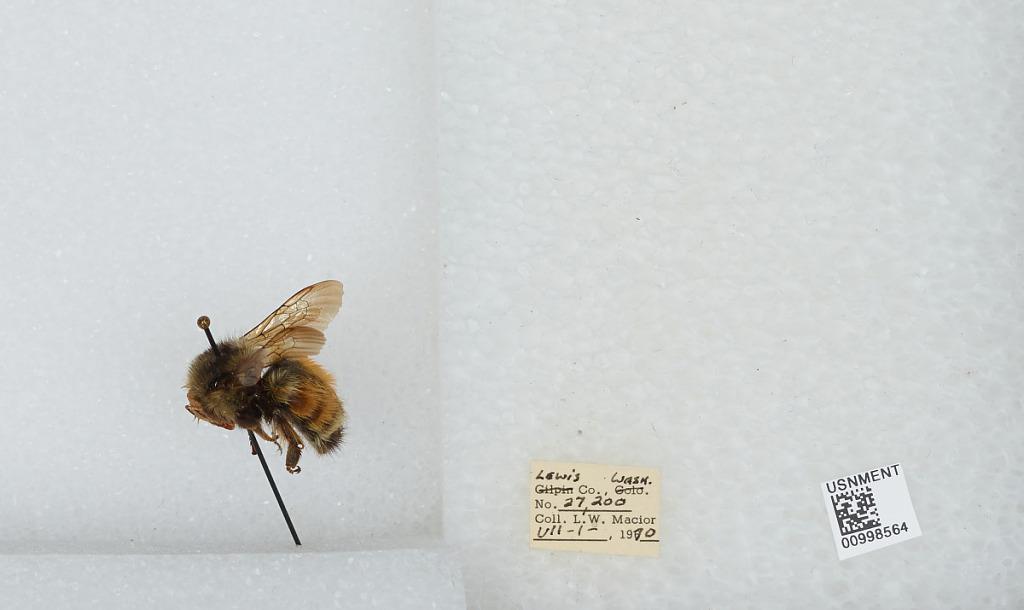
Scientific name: Bombus (Pyrobombus) melanopygus Nylander
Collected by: L. Macior
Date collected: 1970-7-1
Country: United States
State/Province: Washington
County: Lewis
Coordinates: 46.58, -122.4